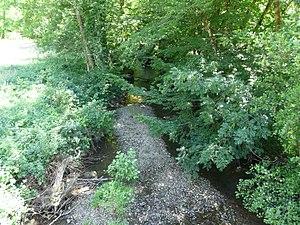
La Souvigne à Saint-Chamant, Corrèze, France. Vue prise en direction de l'aval.
Saint-Chamant est une commune française située dans le département de la Corrèze, en région Nouvelle-Aquitaine.
La Souvigne est un ruisseau français, affluent de la Dordogne, qui coule dans le département de la Corrèze, en région Nouvelle-Aquitaine.